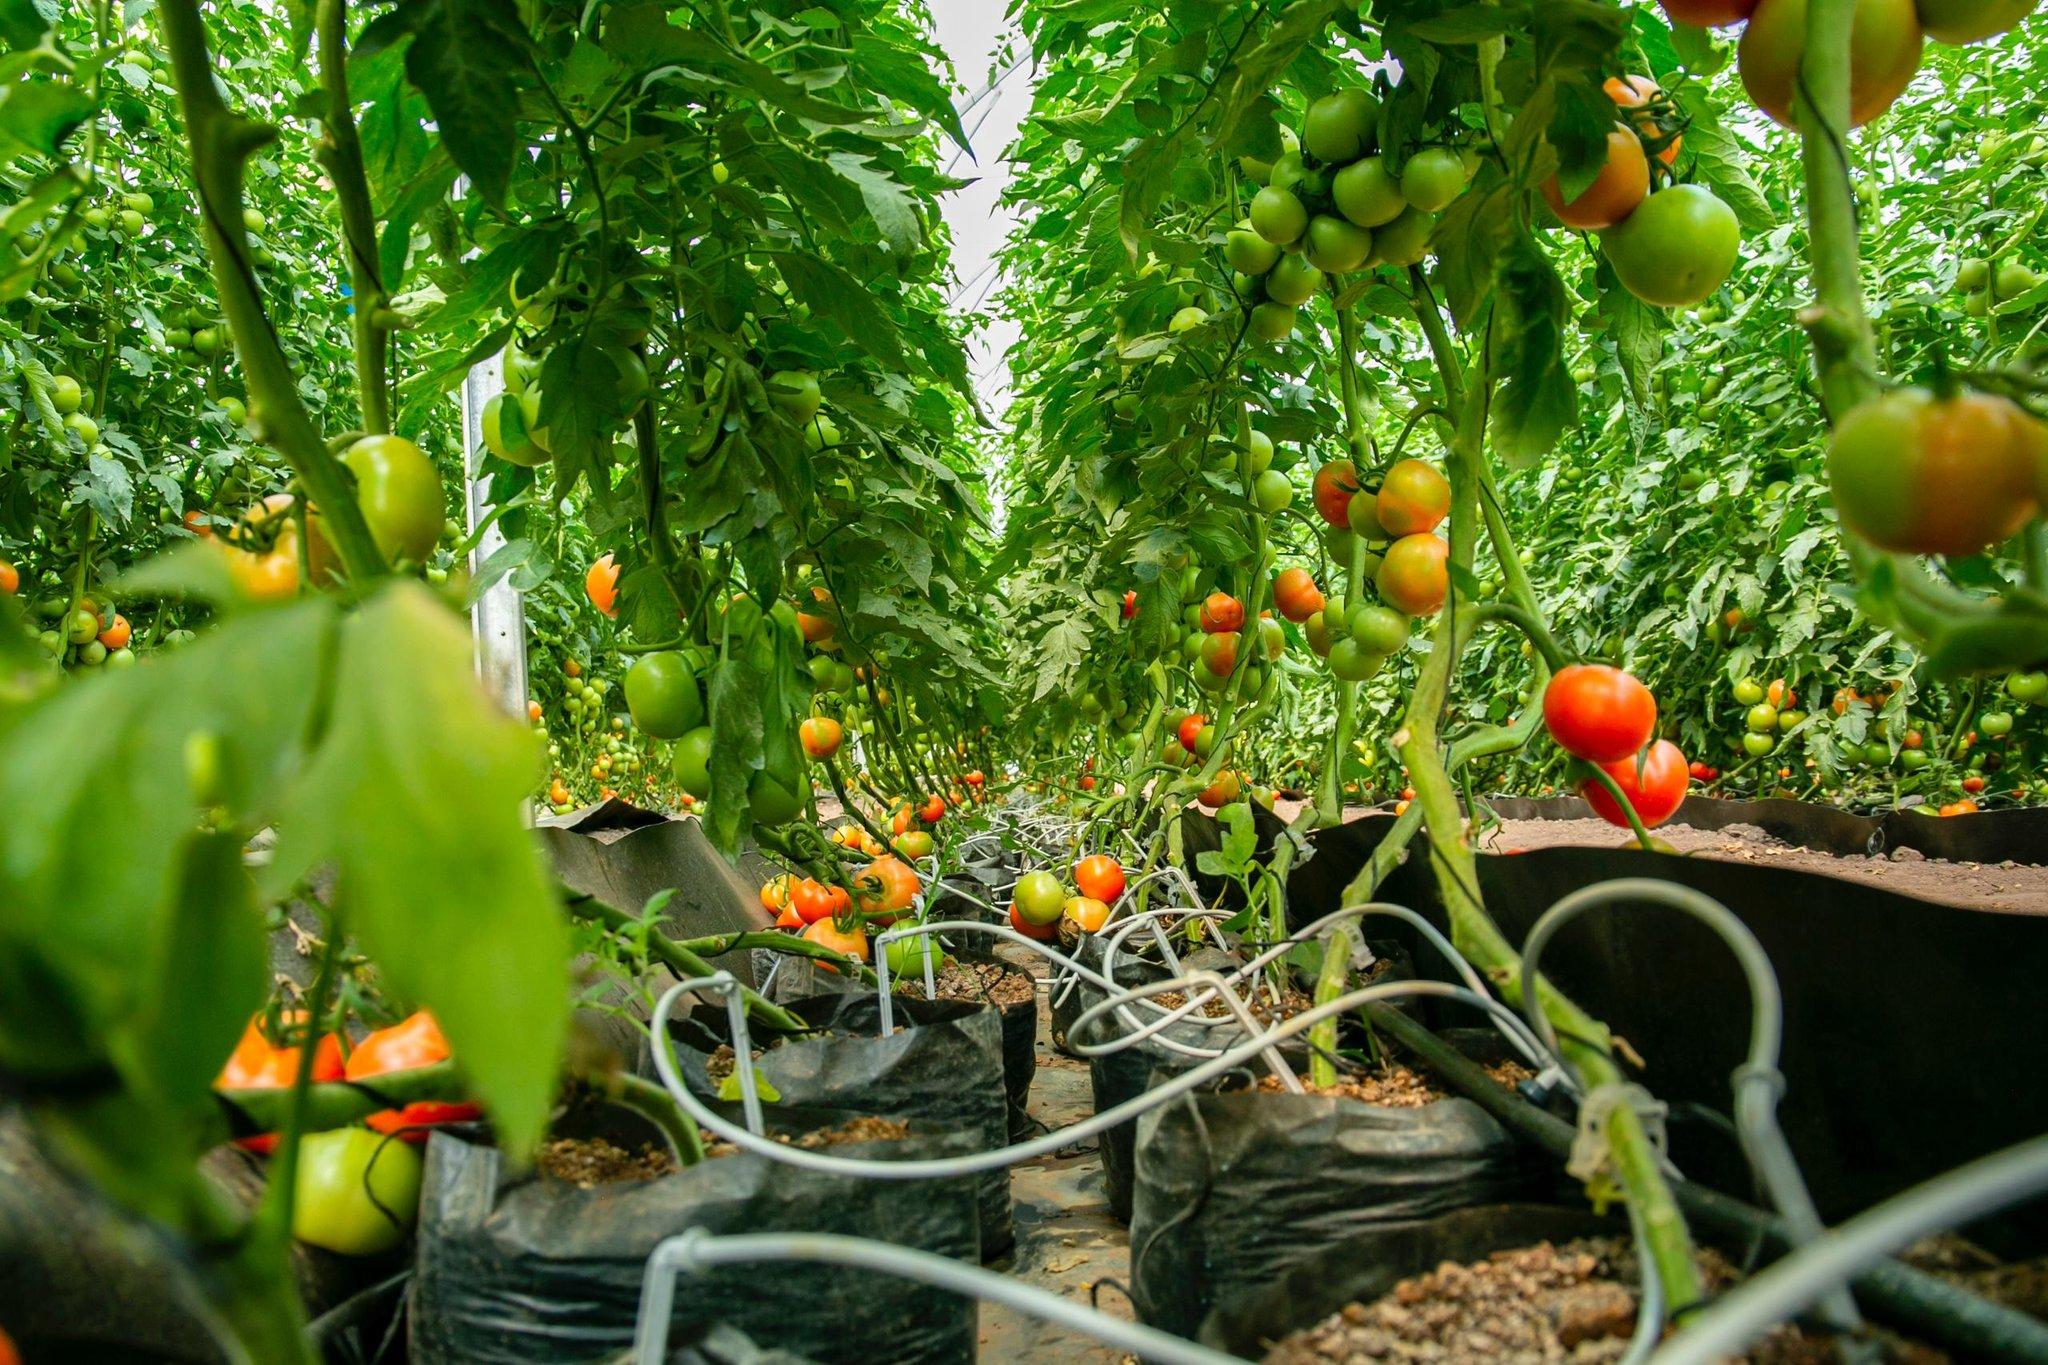
Ulimaji wa zao la nyanya kwa ajili ya biashara, ambazo zimestawi vizuri kutoka katika miche mirefu iliyopandwa kwenye vifurushi vidogo vilivyo na udongo pamoja na mipira ambayo inaleta maji kwenye mizizi ya mmea huo, nyanya zikiwa za rangi nyekundu, kumaanisha zipo tayari kuvunwa na kupelekwa masokoni ili kuuzwa.